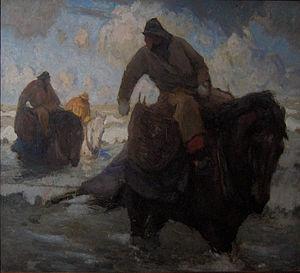
Le nom vernaculaire crevette est traditionnellement donné à un ensemble de crustacés aquatiques nageurs, essentiellement marins mais aussi dulcicoles, autrefois regroupés dans le sous-ordre des « décapodes nageurs », ou Natantia.